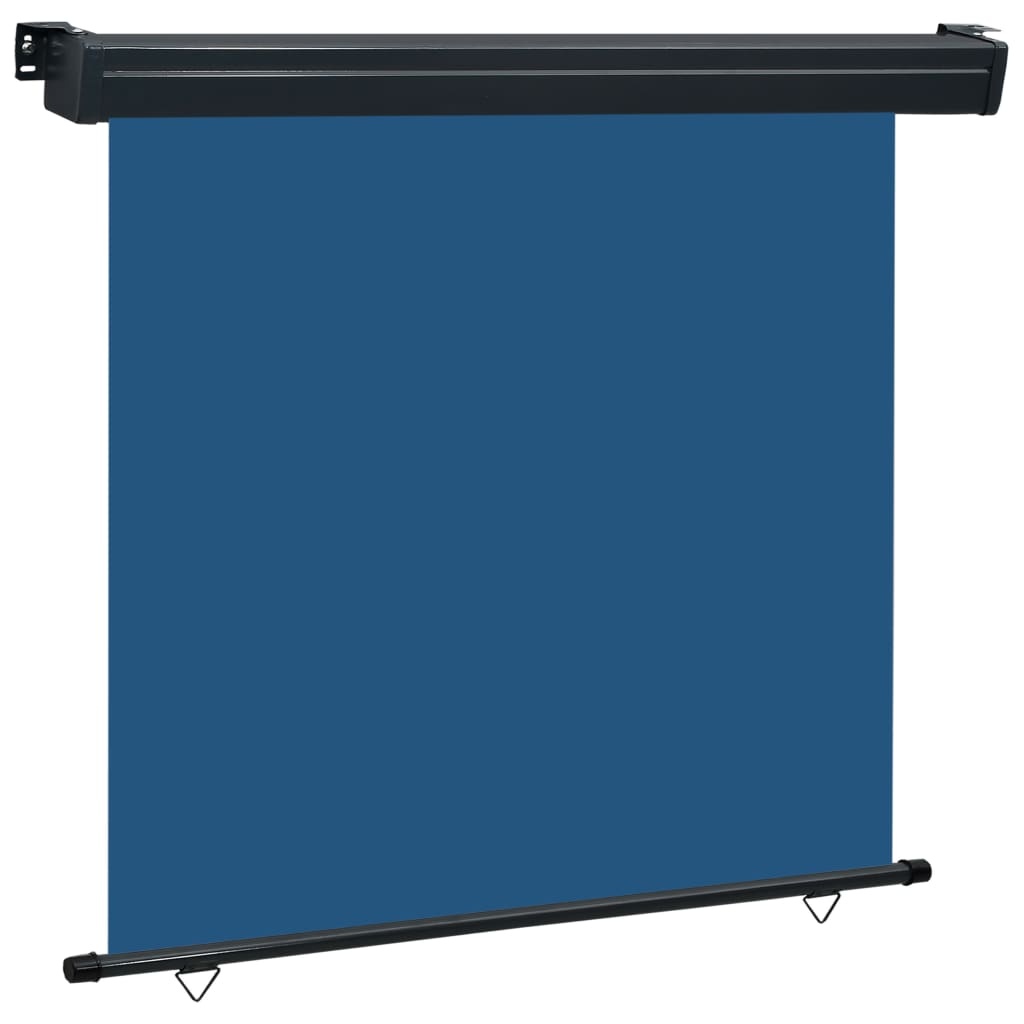
Parvekkeen sivumarkiisi 170x250 cm sininen
Brand: Woodland
Tämä yksinkertainen ja tyylikäs sivumarkiisi tarjoaa yksityisyyttä ja luo viihtyisän paikan. Se auttaa myös suojatumaan tuulelta sekä matalalta auringolta. Kangas on UV-kestävää, repeämätöntä polyesteria. Alumiinirulla takaa sujuvan rullauksen. Siinä on itselukitseva toiminto, joten se voidaan pysäyttää mihin tahansa kohtaan. Pituus on säädettävissä 250 cm asti. Markiisi voi rullautua takaisin koteloonsa automaattisesti alla olevia kolmiorenkaita vetämällä. Tämän lisäksi, tämä parvekkeen pystymarkiisi voidaan kiinnittää seinään tai kattoon tarpeidesi mukaan. Toimitus sisältää myös kaikki kiinnitystarvikkeet. Väri: sininen Materiaali: teräs, alumiini, kangas (100% polyesteri) Kokonaismitat: 170 x 250 cm (L x P) Kankaan korkeus: 160 cm Alumiinirullan halkaisija: 35 mm Kankaan paino: 180 g/m² UV-kestävä ja vettähylkivä Leveä kotelo Kaksisuuntainen asennus: seinä ja katto Automaattinen takaisinrullaus pohjan kolmiorenkaiden kautta Sisältää asennustarvikkeet
Category: Home & Garden > Lawn & Garden > Outdoor Living > Outdoor Umbrella & Sunshade Accessories > Outdoor Umbrella Enclosure Kits